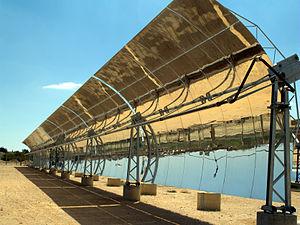
Le miroir cylindro-parabolique est une des variantes du collecteur solaire thermique.